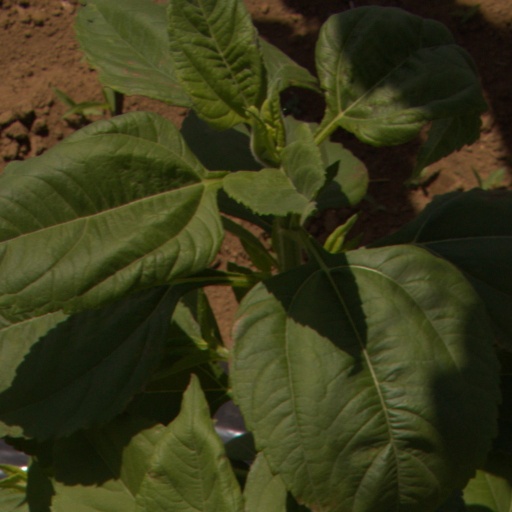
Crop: Jerusalem artichoke